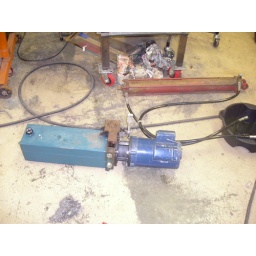
Hydraulic pump I salvaged from a tilting table formerly used by a glass shop.